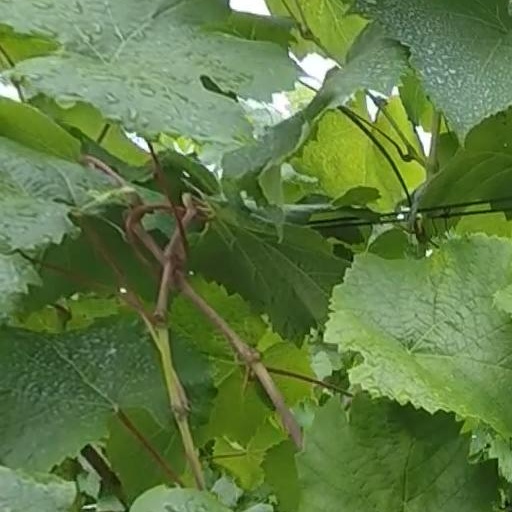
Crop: grape